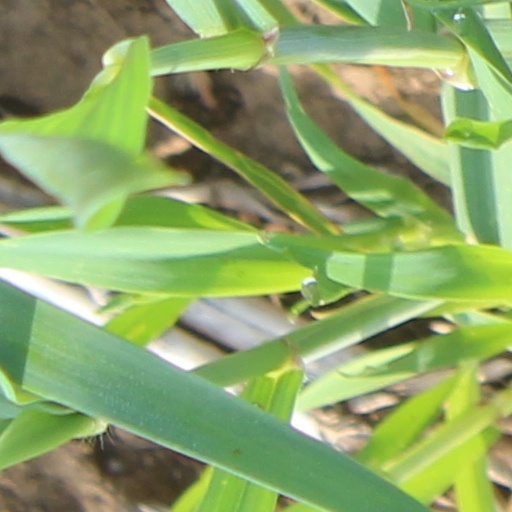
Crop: wheat